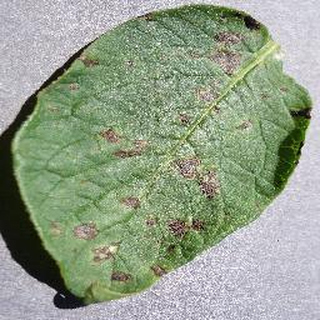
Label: potato_early_blight